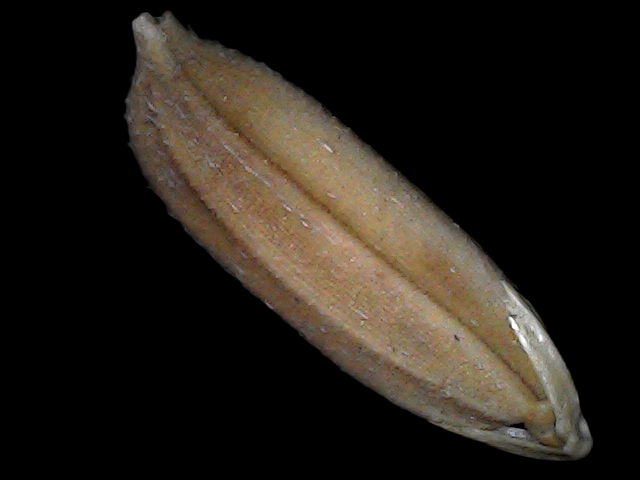
Rice variety: Br22